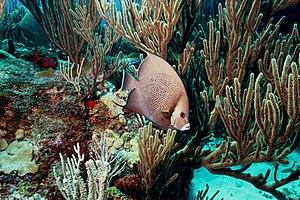
Photo prise à Saint-Martin
En zoologie, le nom vernaculaire Poisson-ange désigne plusieurs espèces de poissons, pour la plupart marins.